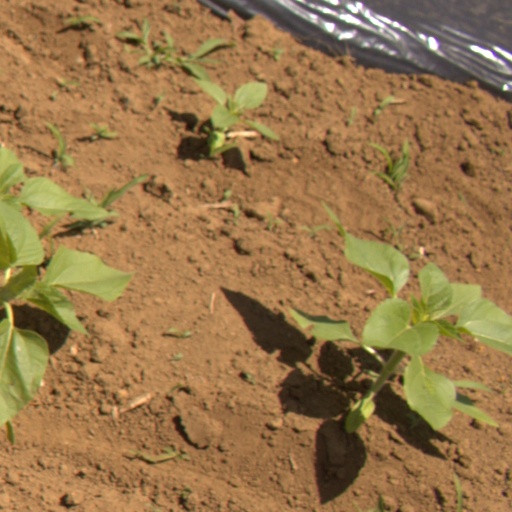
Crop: Jerusalem artichoke